Pavle Gregorić

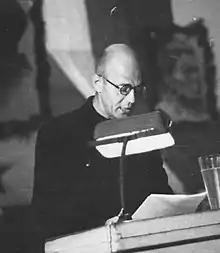

Pavle Gregorić (18 October 1892 – 23 March 1989) was a Croatian communist revolutionary and politician who served as the Minister for Croatia in the government of the Democratic Federative Republic of Yugoslavia from 7 March 1945 to 14 April 1945.